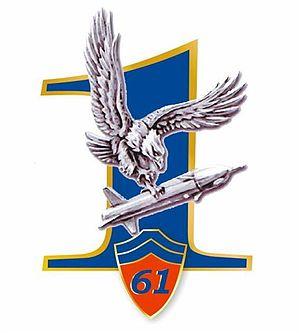
Logo de la 1re Batterie
Le 61ᵉ régiment d'artillerie est un régiment d'artillerie de l'armée française, créé en 1910, et qui se distingua notamment lors de la Première Guerre mondiale, et lors de la bataille de France, au début de la Seconde Guerre mondiale. En 1914, les soldats allemands ont surnommé les artilleurs du 61ᵉ les « Diables noirs » à cause de leur courage, de la couleur de leur uniforme et de la poudre à canon qui leur noircissait le visage.